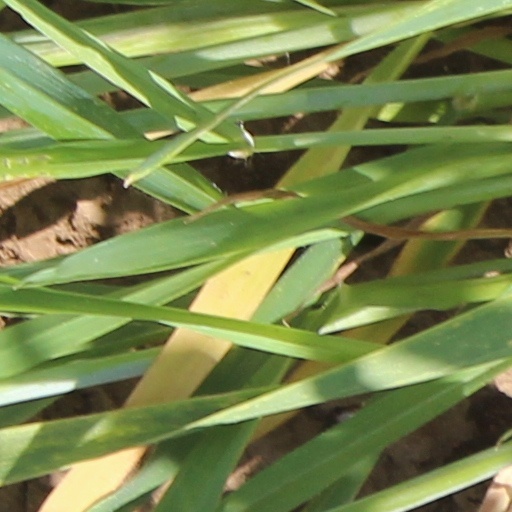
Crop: wheat